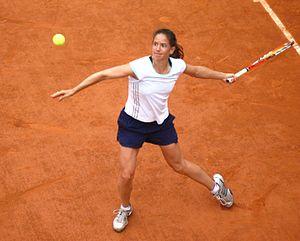
Patty Schnyder, née le 14 décembre 1978 à Bâle, est une joueuse de tennis suisse, professionnelle d'août 1994 à mai 2011 et de 2015 à 2018.